Jason Spisak

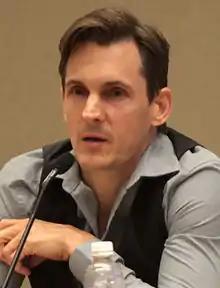
Spisak at the 2014 Phoenix Comicon

Jason Spisak is an American actor, producer, and computer programmer. He is also the co-leader of the Symphony OS Project and the designer of Symphony's unique Mezzo desktop environment and wrote the Laws of Interface Design, to which the project tries to adhere in its designs. He was previously a co-founder of Lycoris.